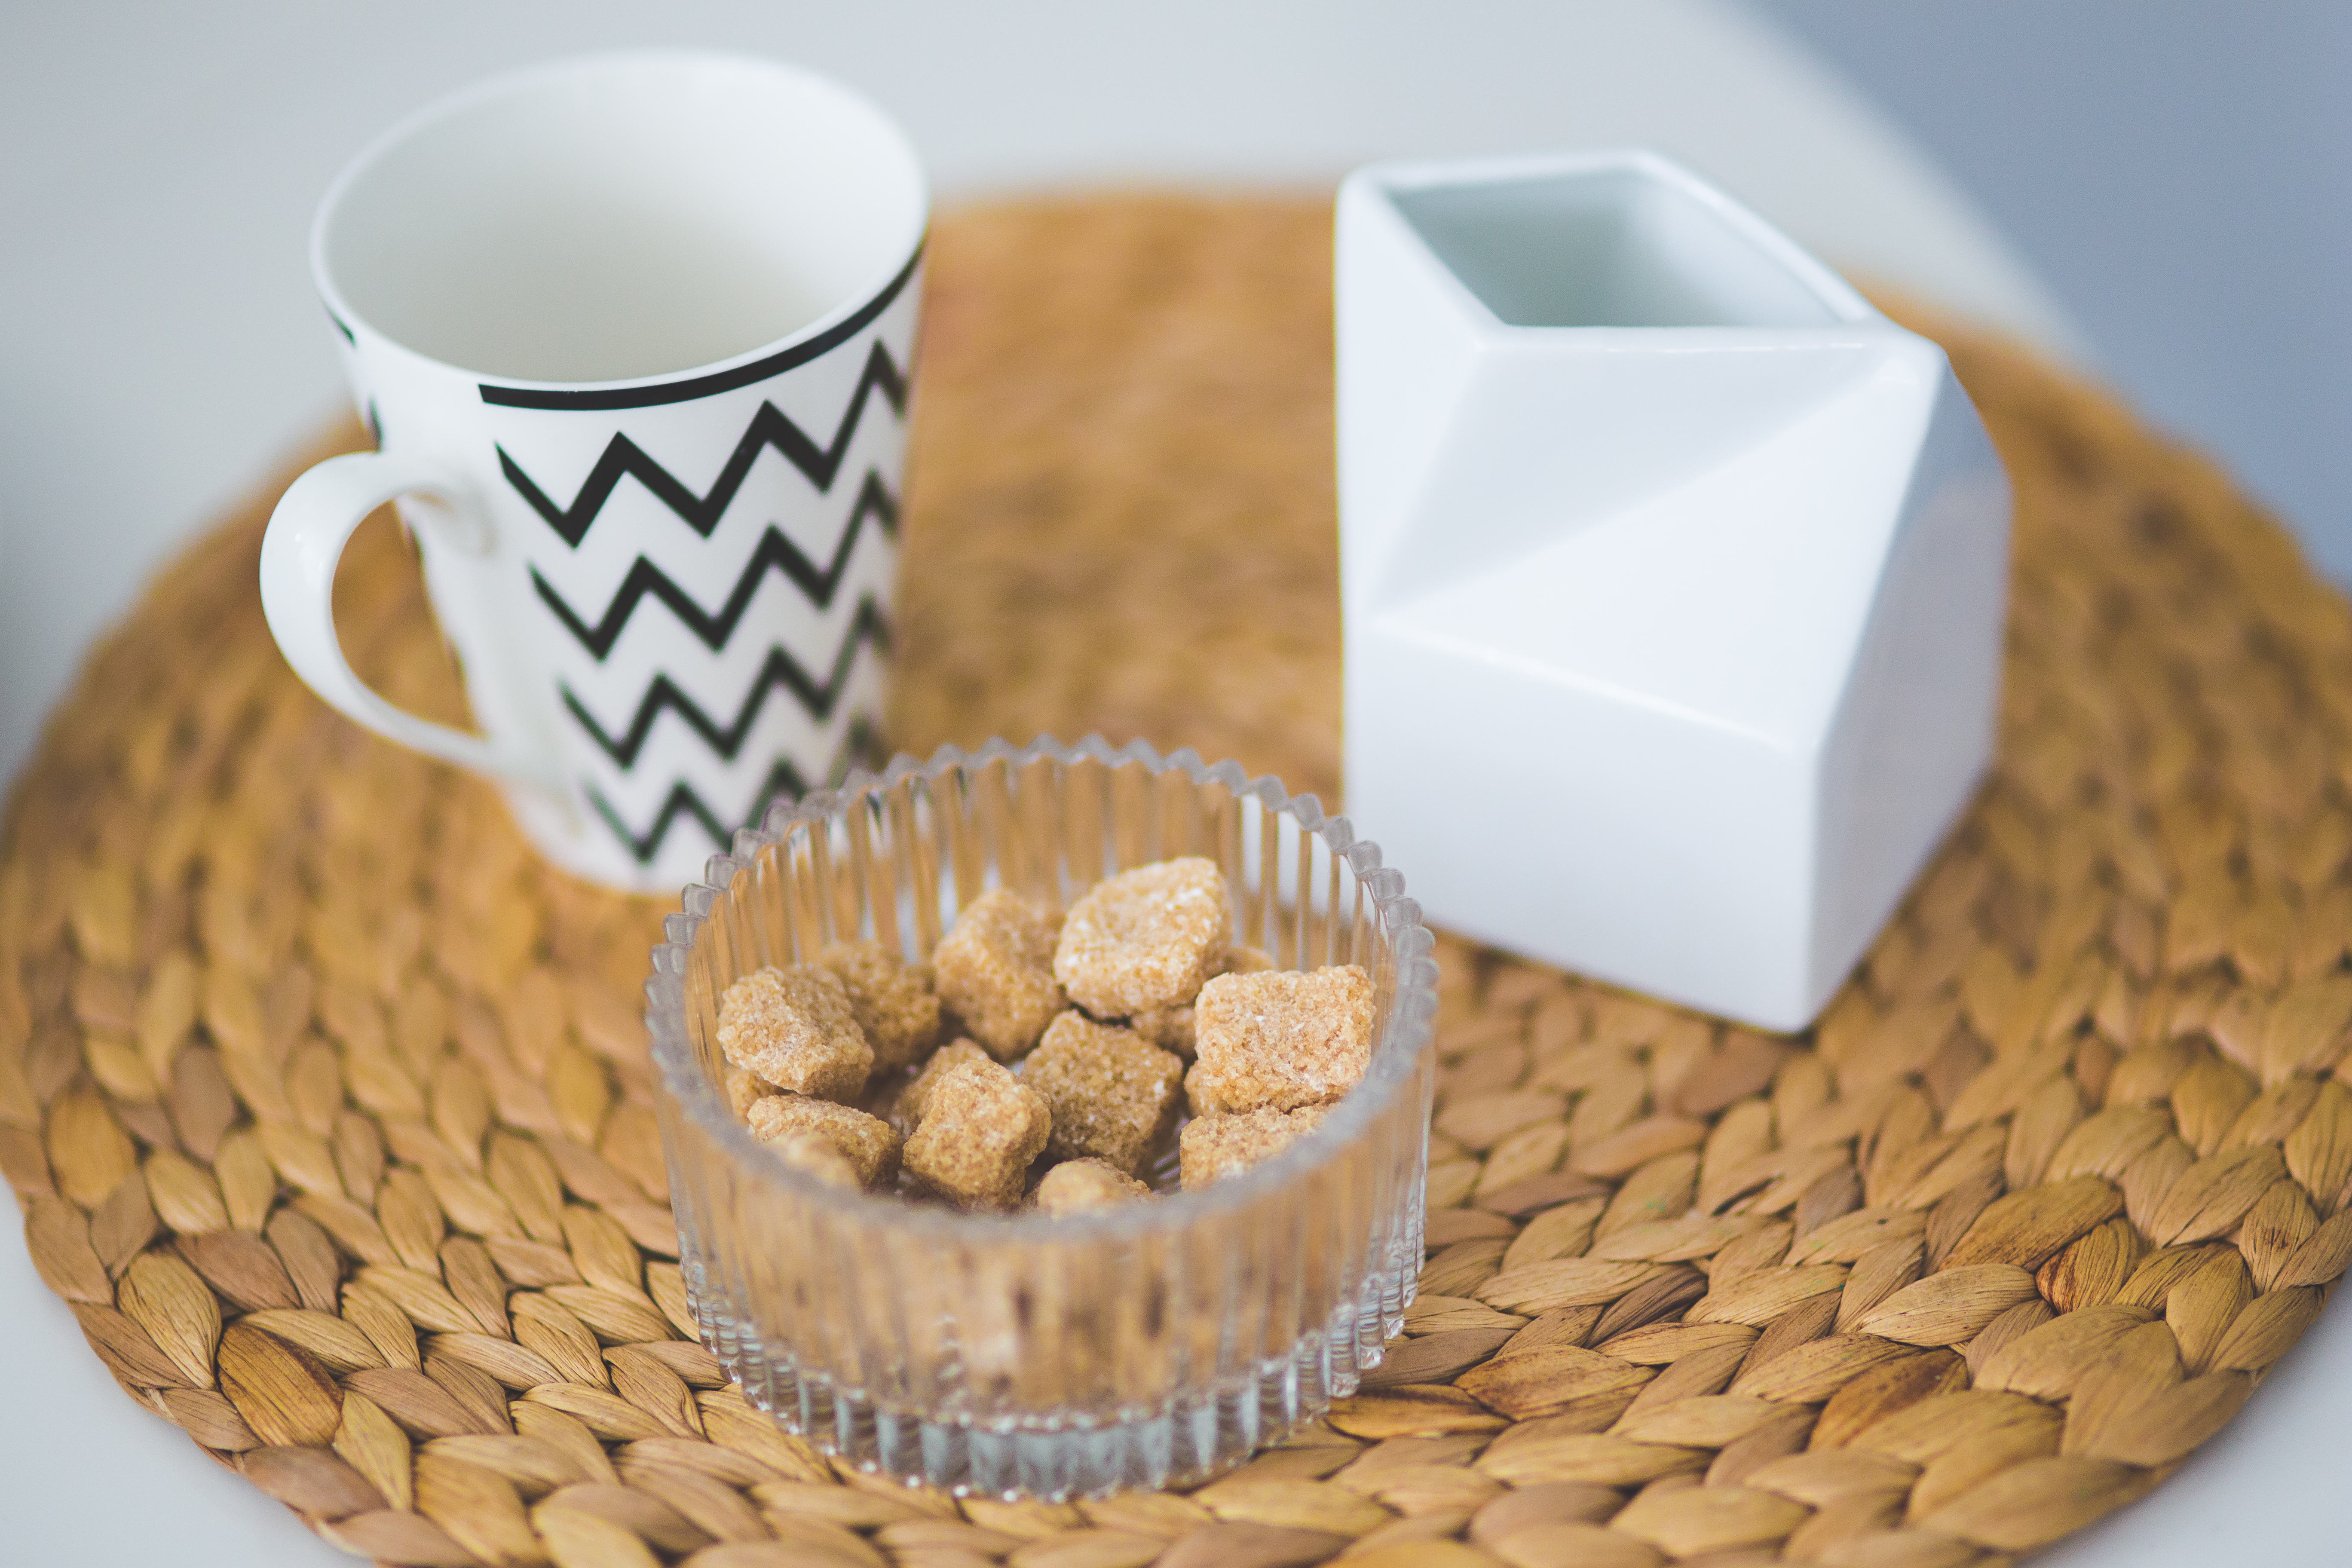
coffee, tea, cup, food, produce, milk, mug, coffee cup, sugar